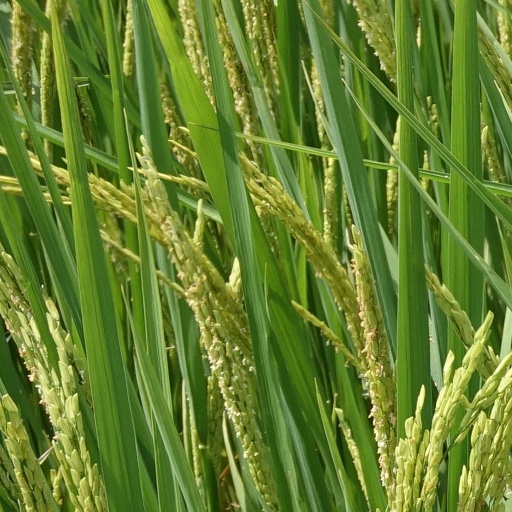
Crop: rice